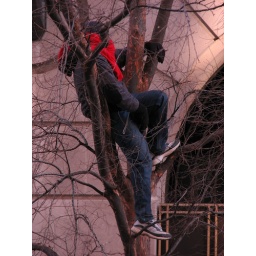
The few trees near the fence were populated.